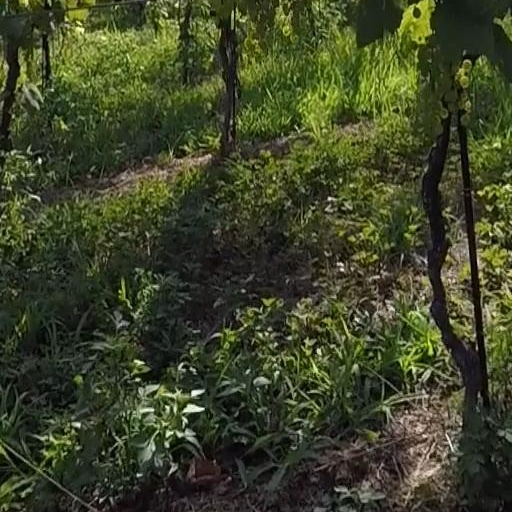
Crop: grape